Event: Ecuador Earthquake
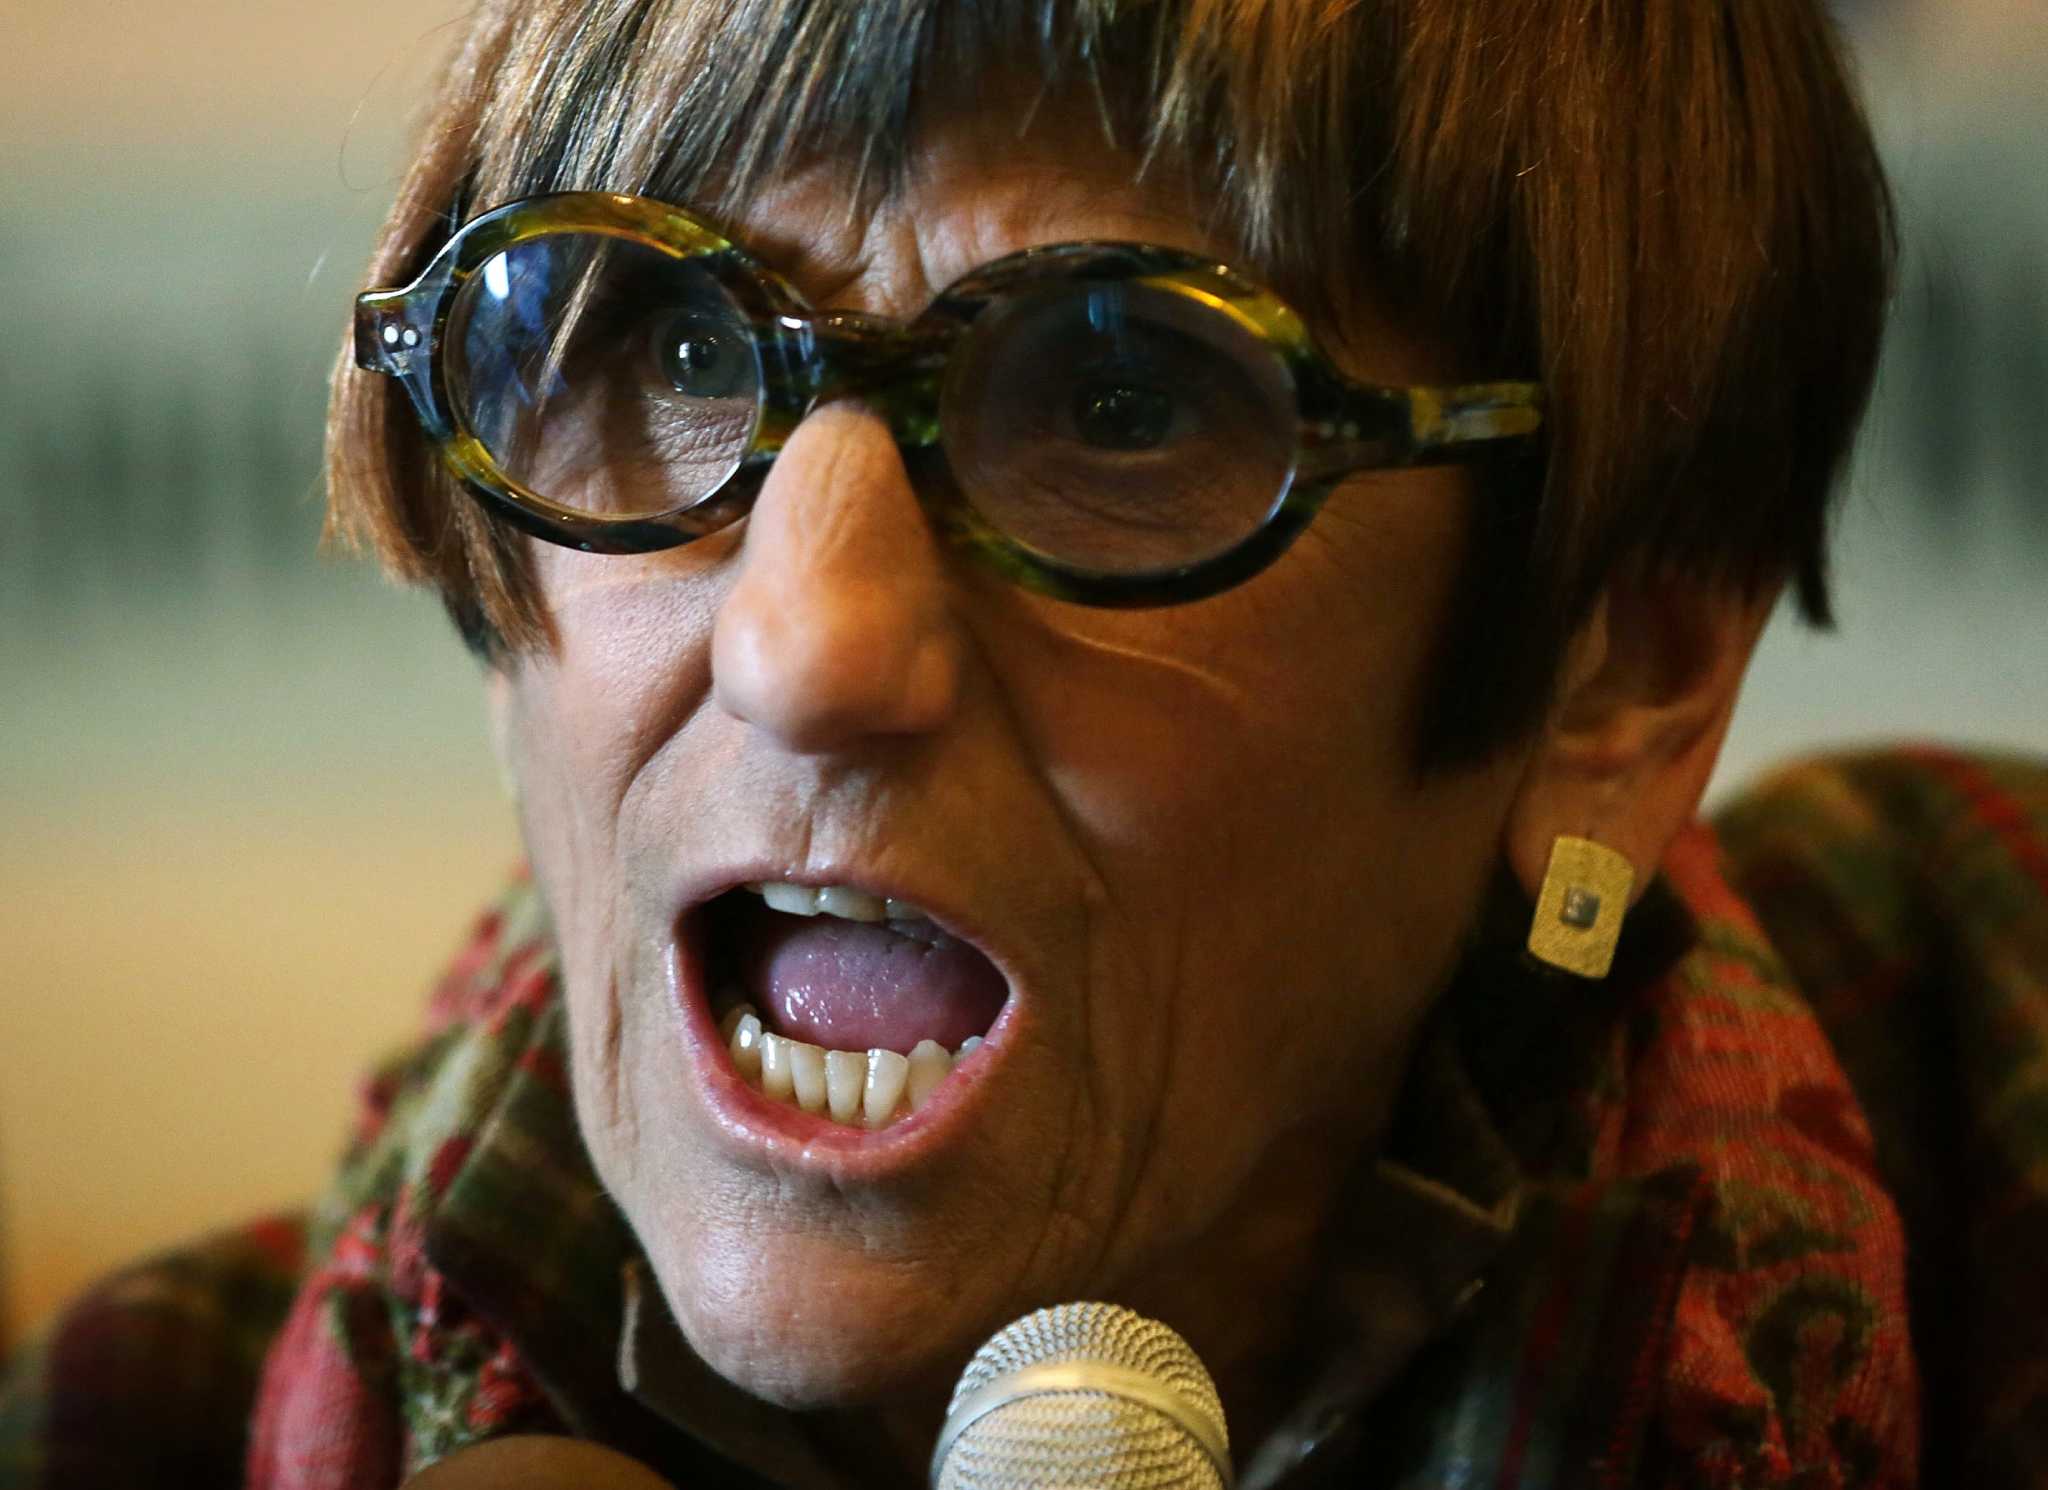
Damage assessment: no_damage